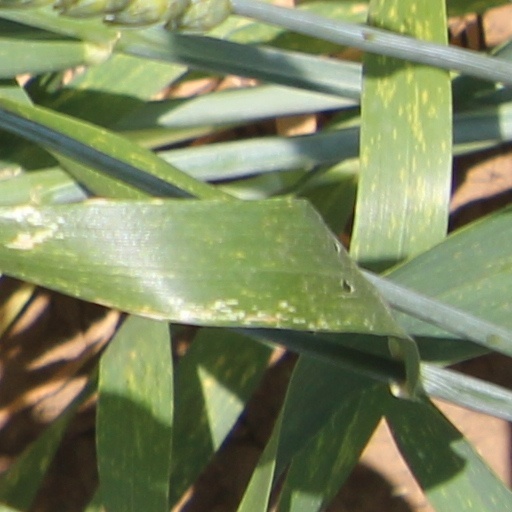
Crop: wheat